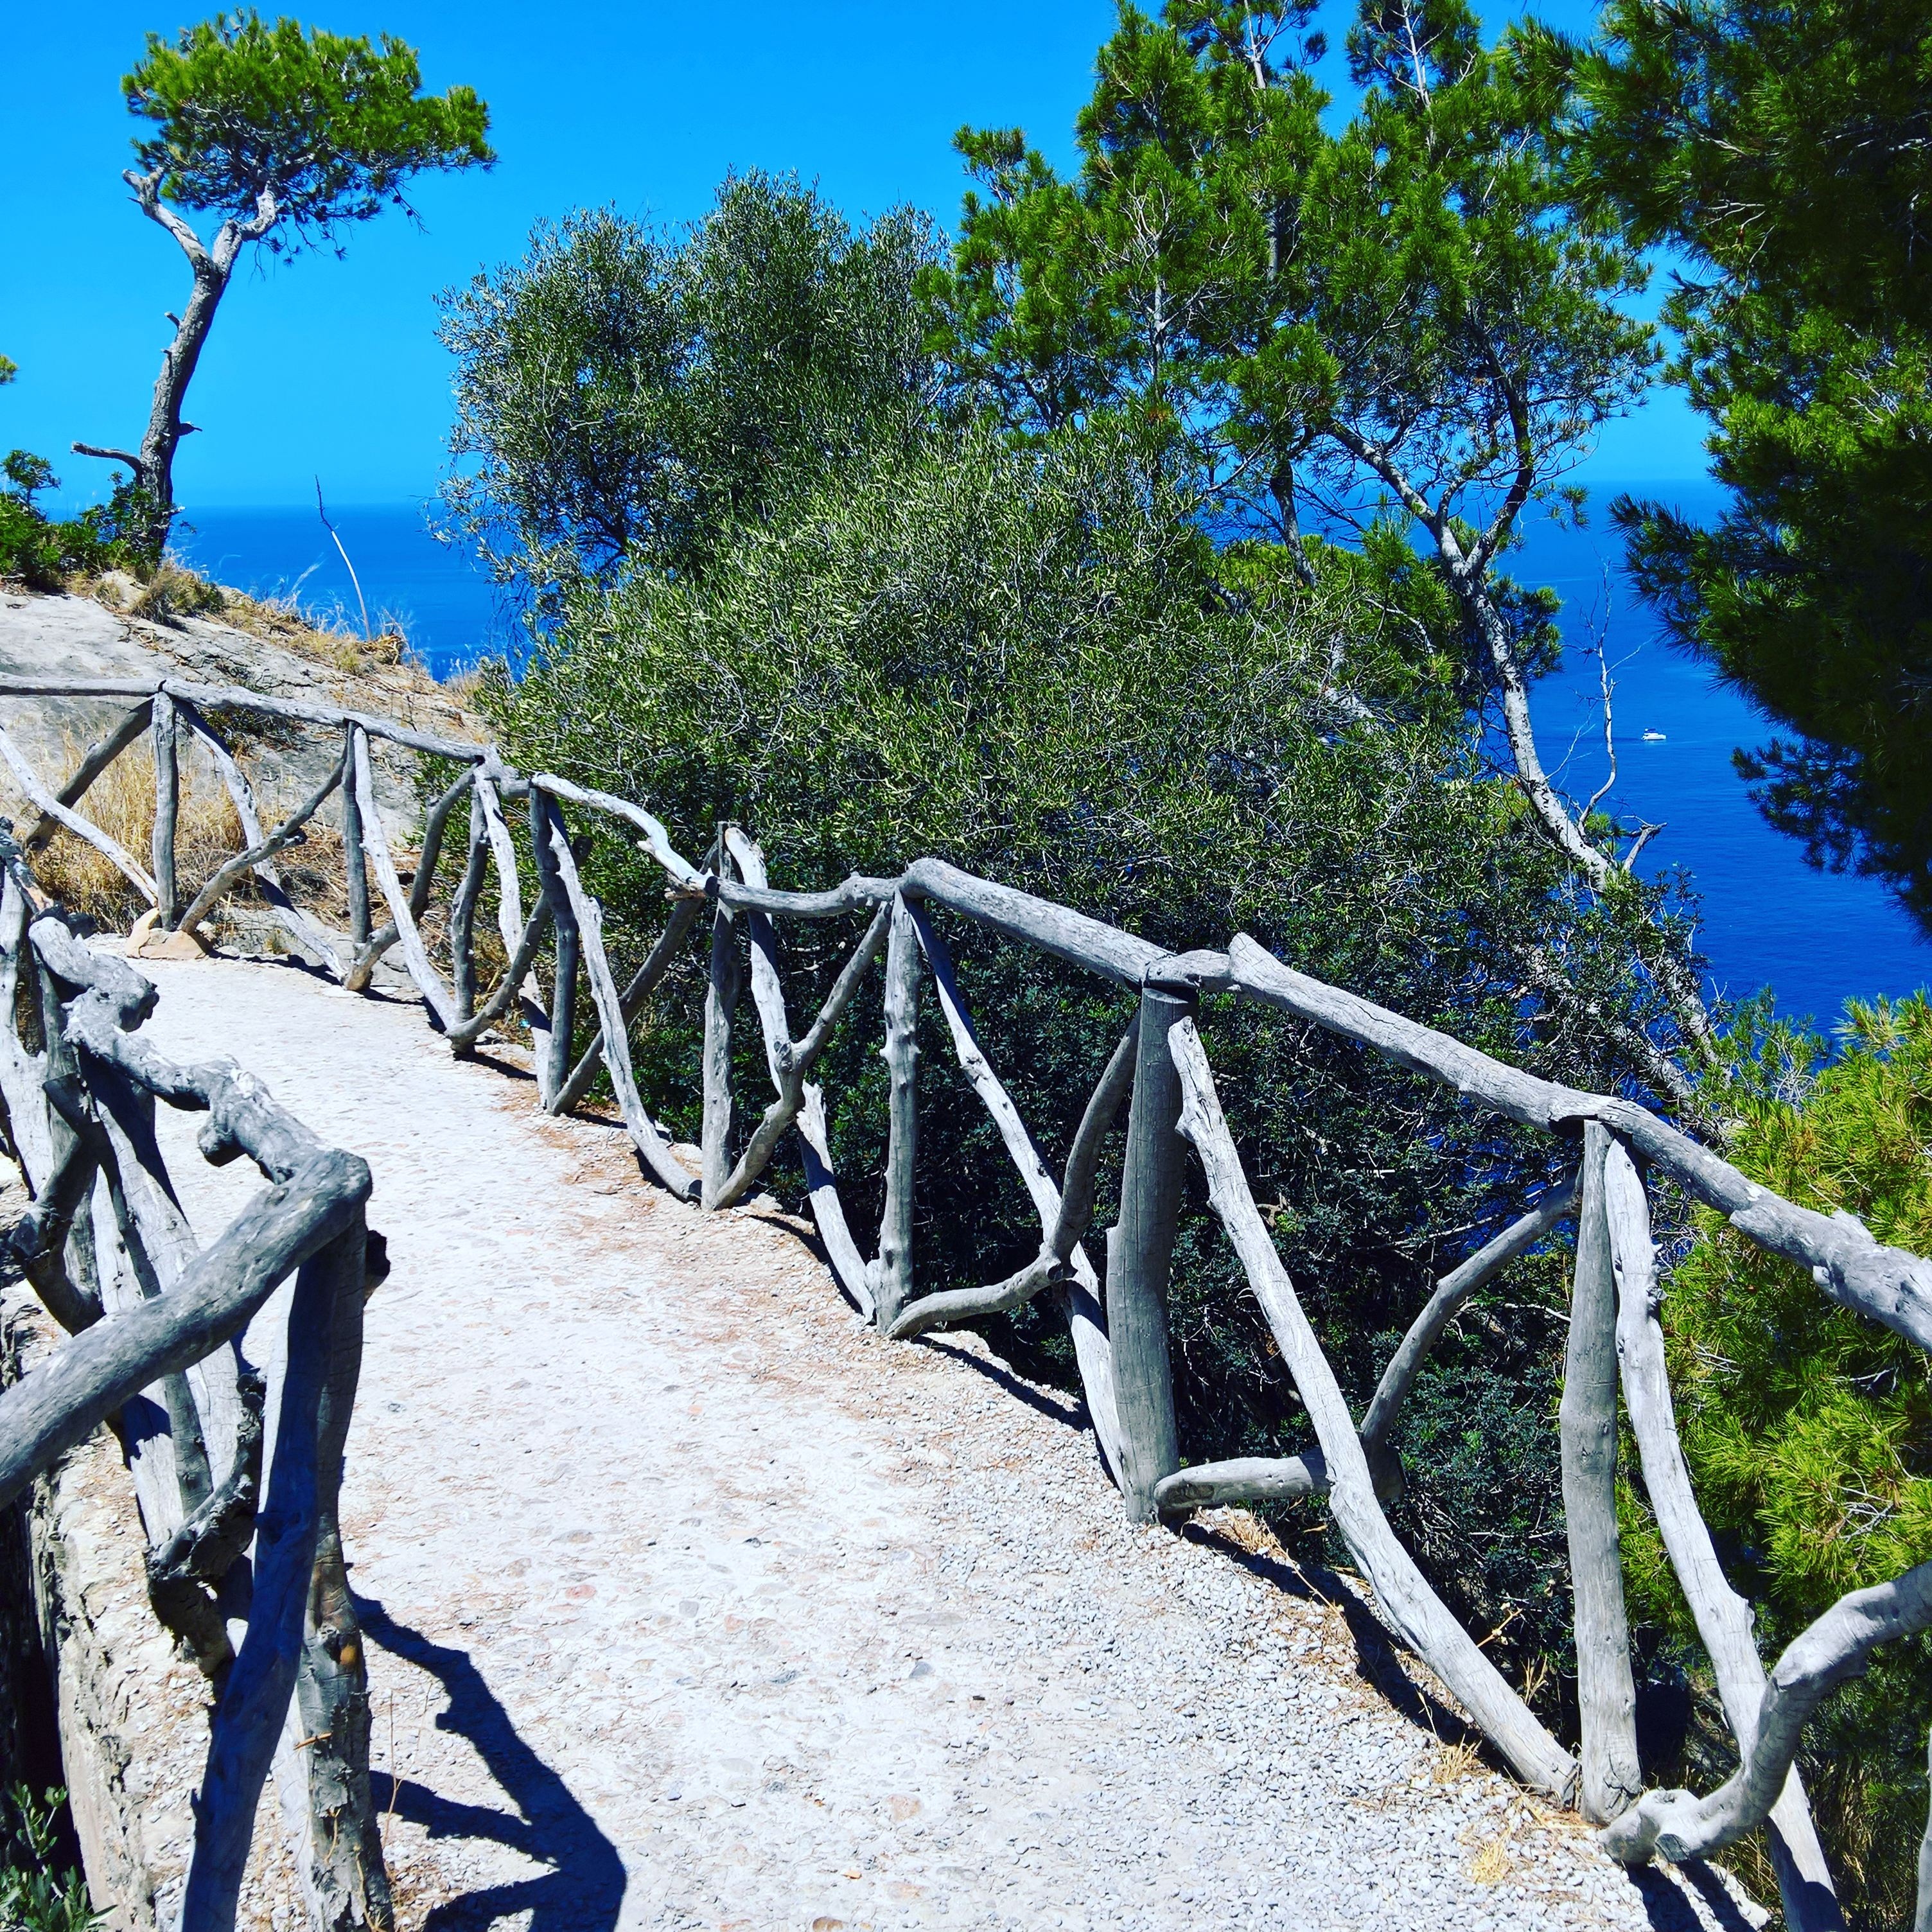
bridge, wind, walkway, tourism, mallorca, sea view, palma de mallorca